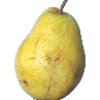
Label: Pear Monster 1